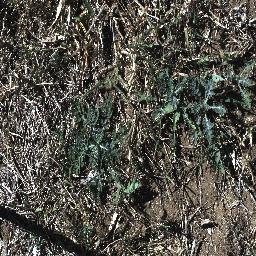
Label: parthenium